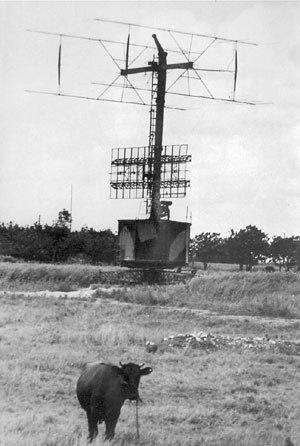
Moonshine est le nom de code d'un dispositif de guerre électronique, ARI TR1427, utilisé par la RAF durant une partie de la Seconde Guerre mondiale.